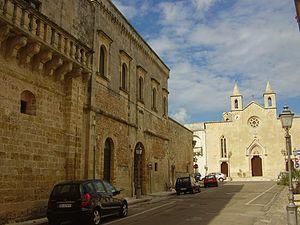
Nociglia est une commune italienne de la province de Lecce dans la région des Pouilles.